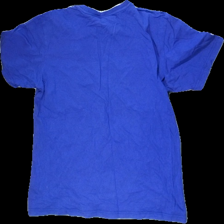
View: back
Type: T-shirt
Category: Unisex
Brand: Adidas
Colors: Blue, Green, Yellow
Material: 100% cotton
Pattern: Other
Cut: Regular, C-collar
Size: M
Smell: Minor
Price range: 100-150
Recommended usage: Reuse